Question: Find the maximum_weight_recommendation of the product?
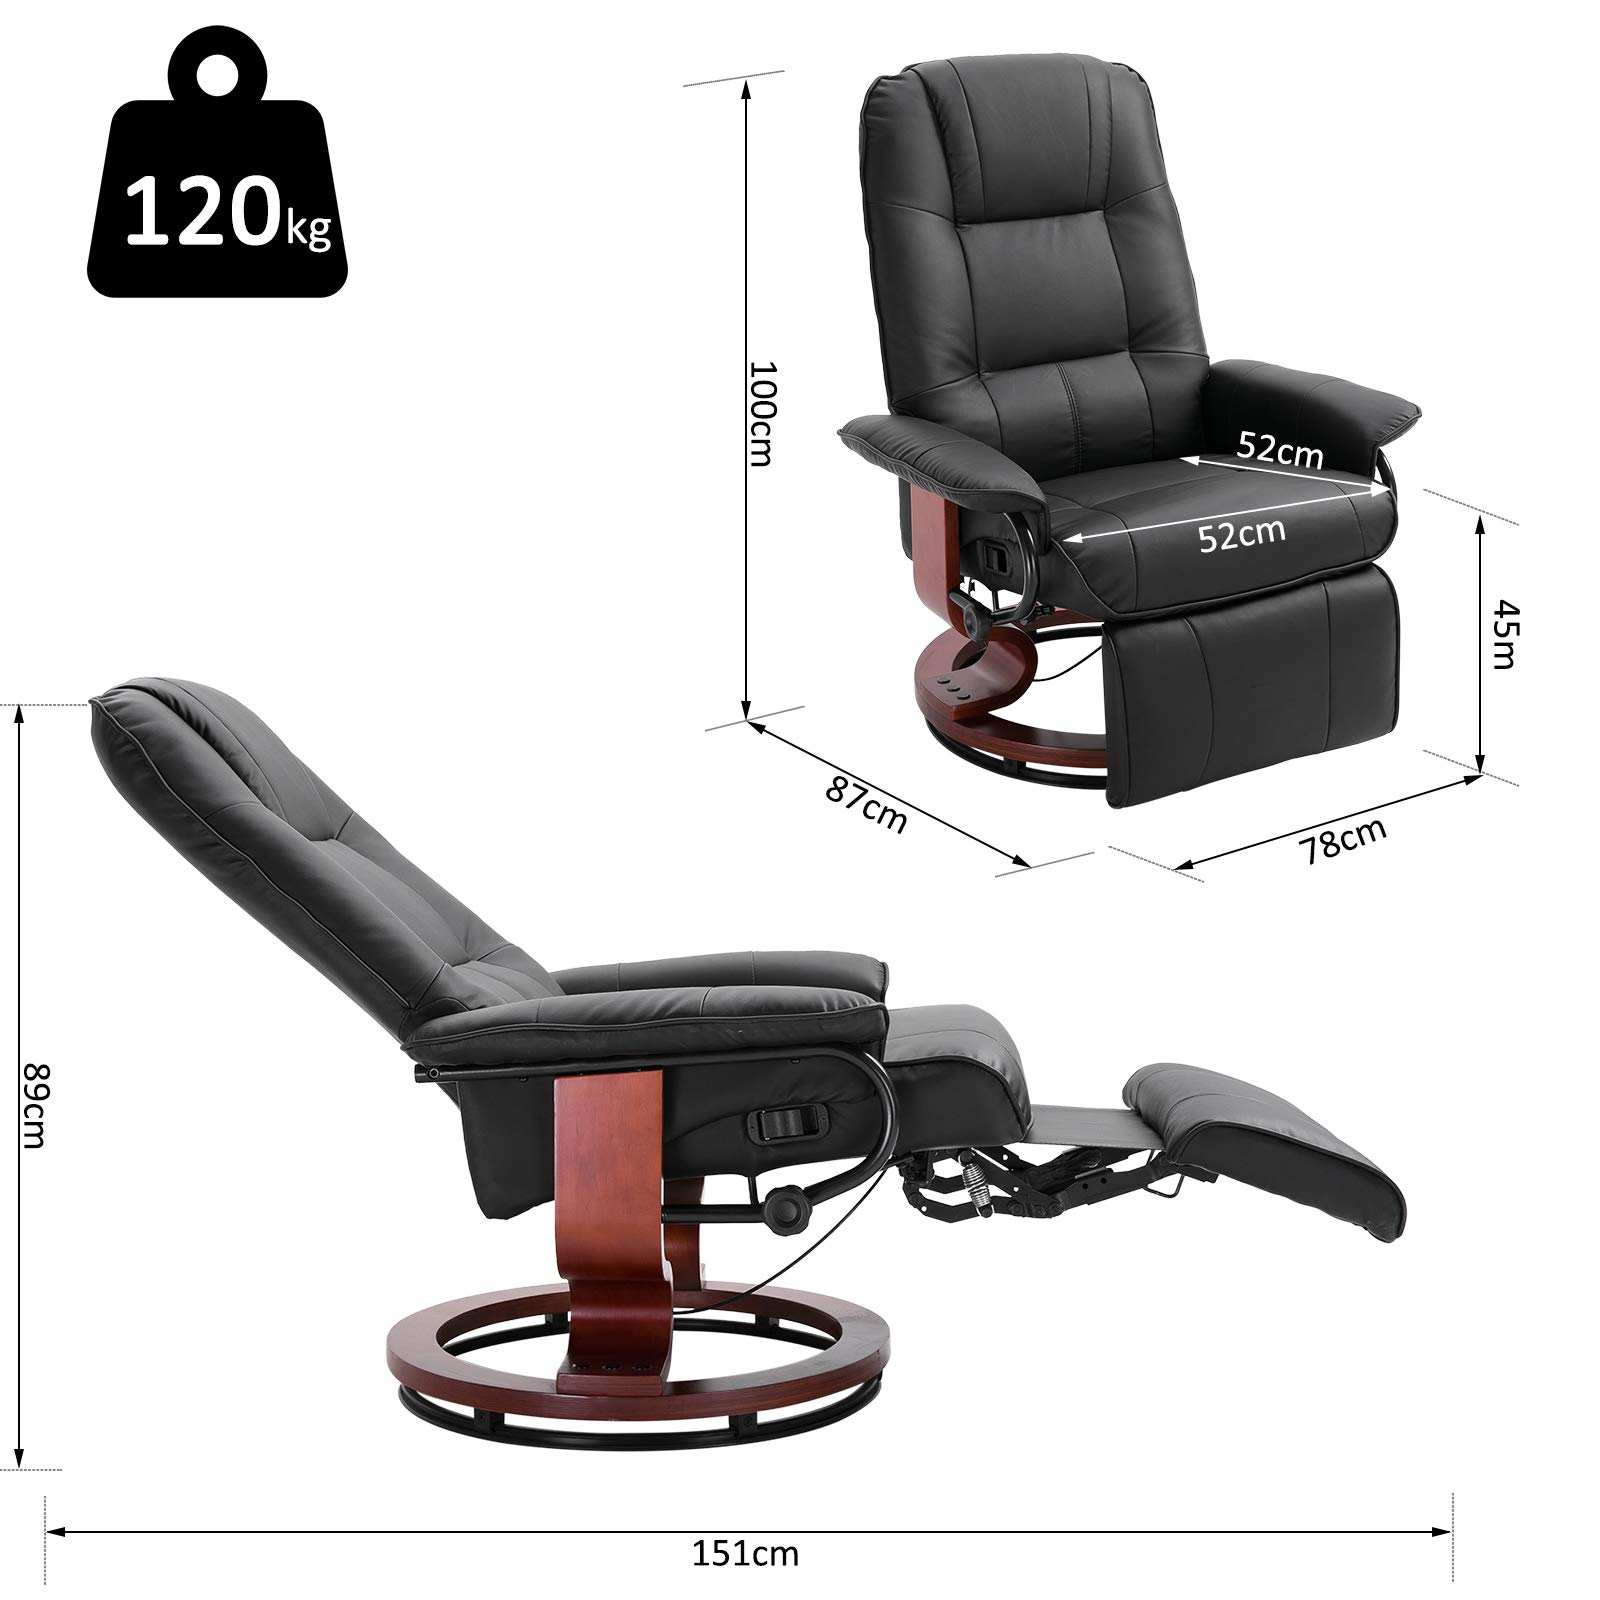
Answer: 120 kilogram